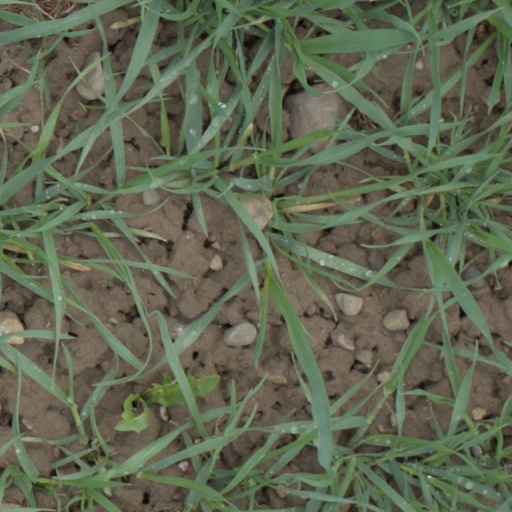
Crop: wheat